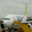
Label: airplane